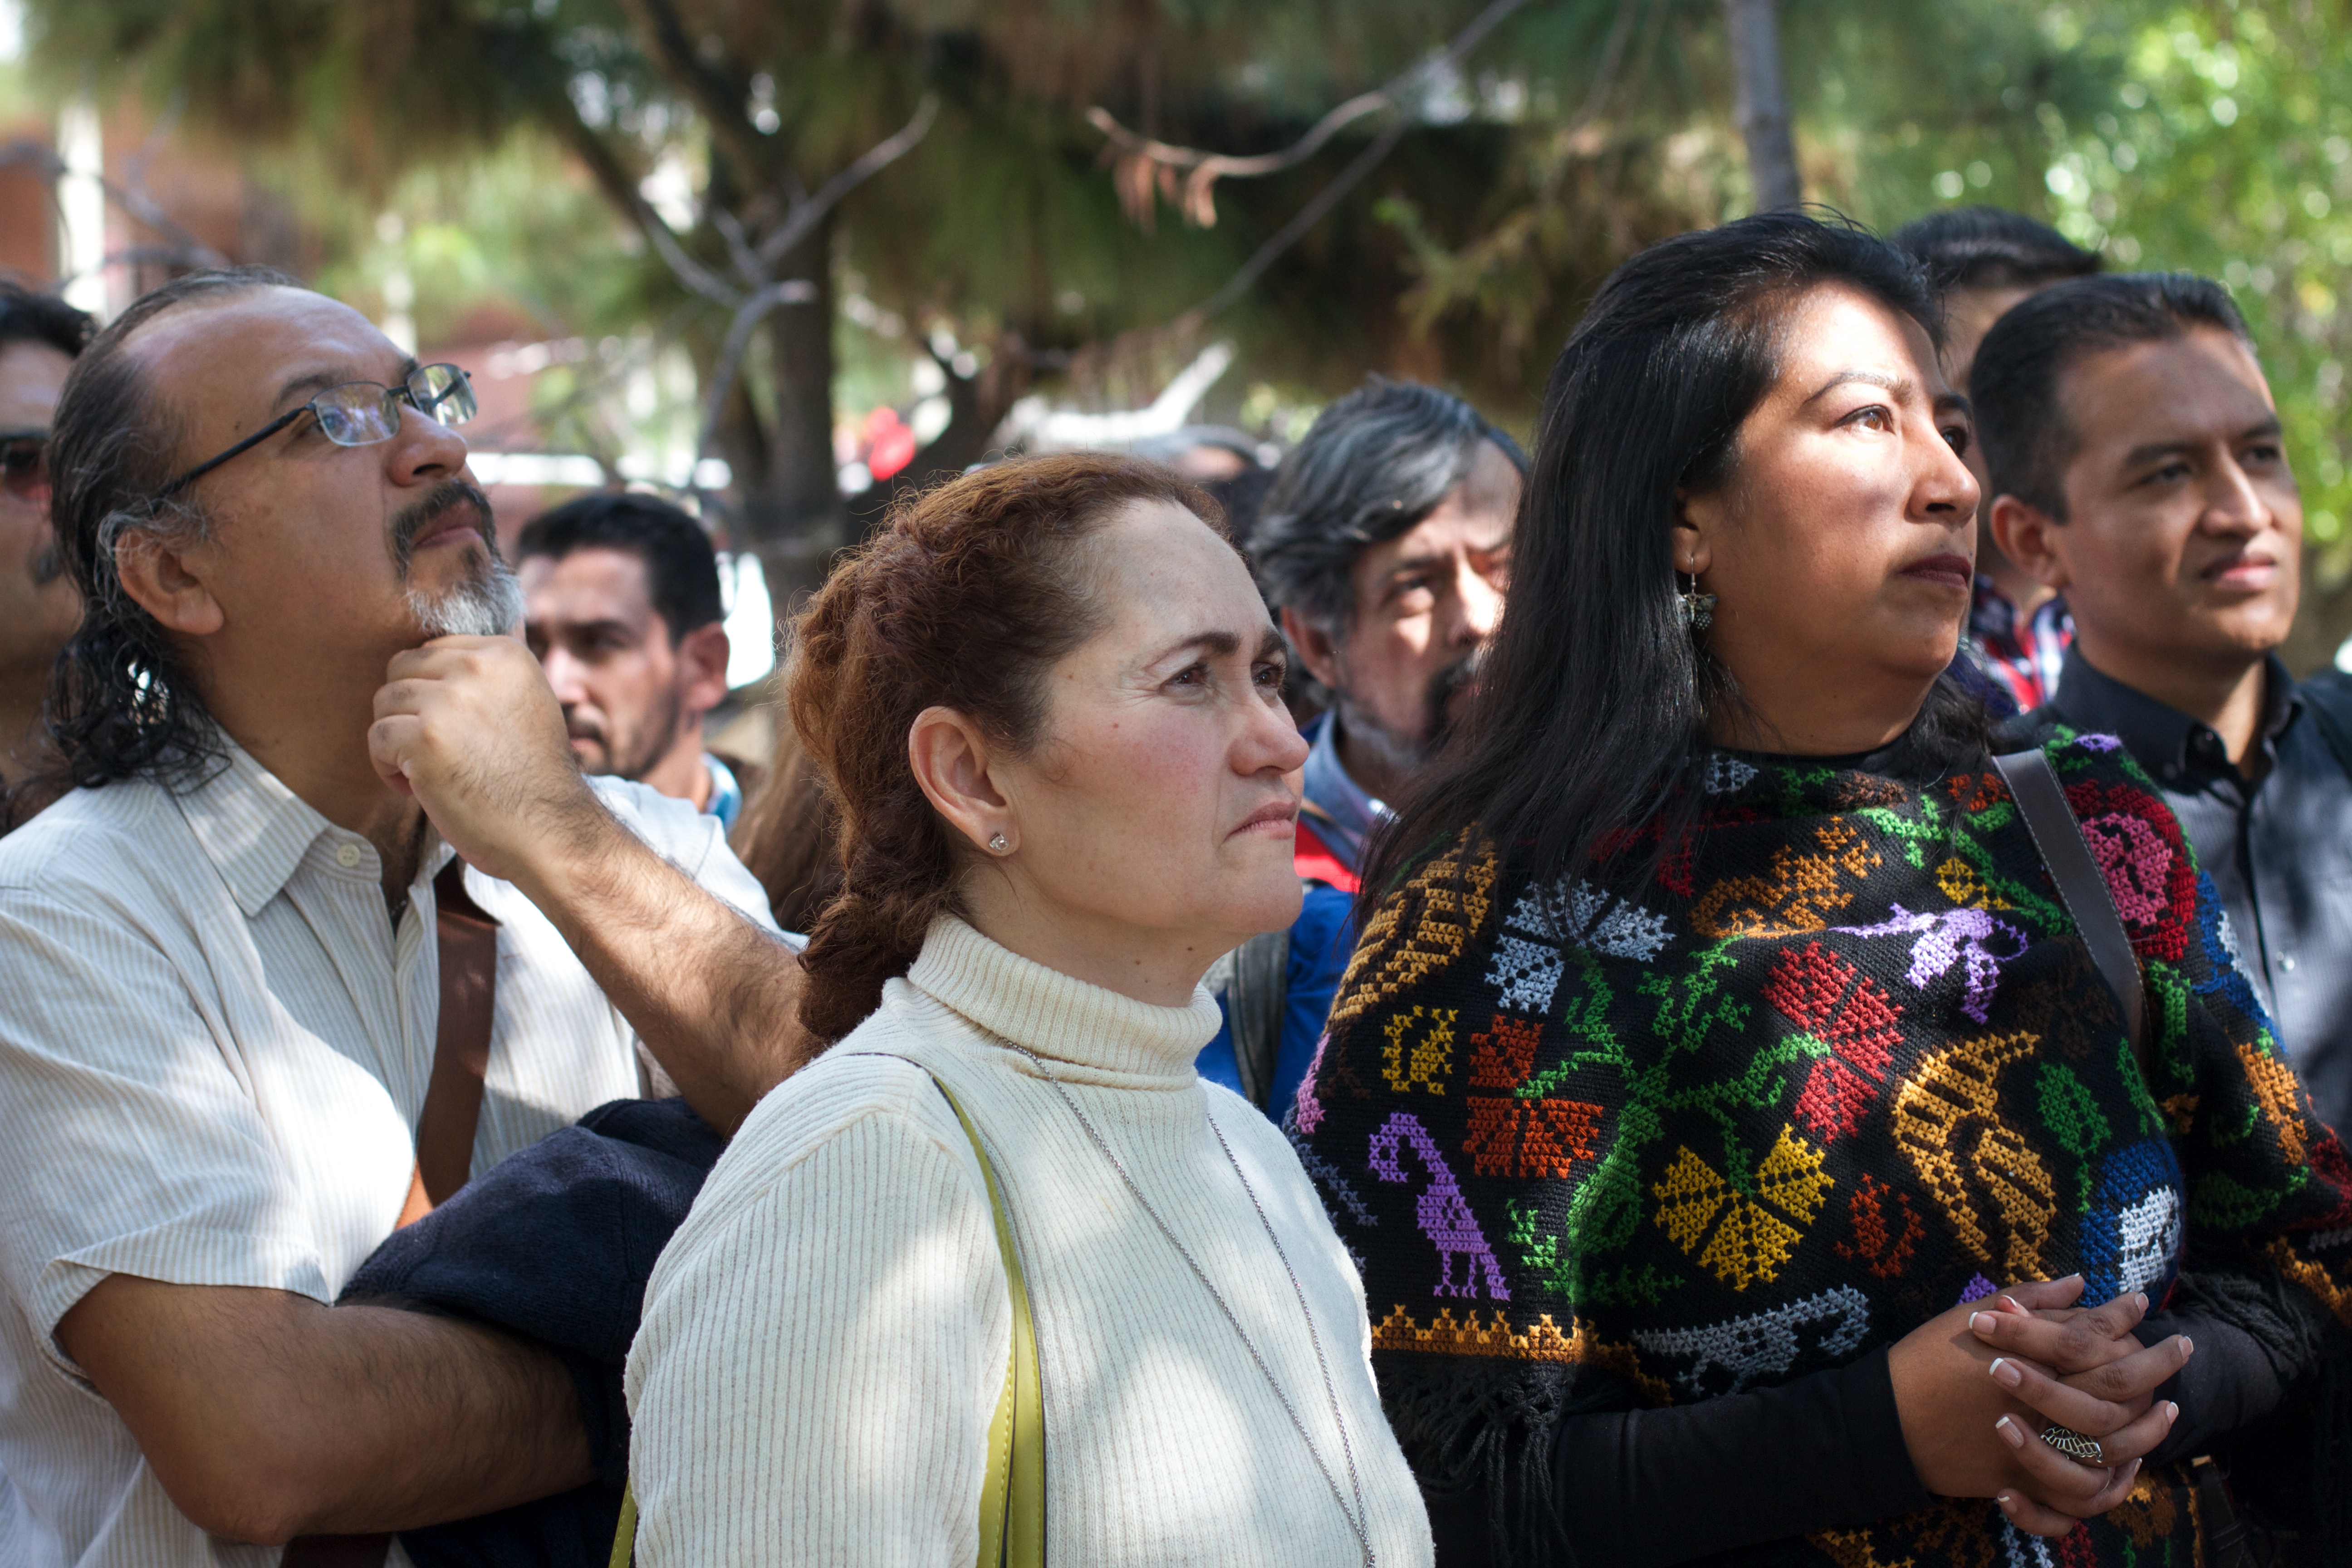
people, crowd, audience, youth, community, festival, udgagora